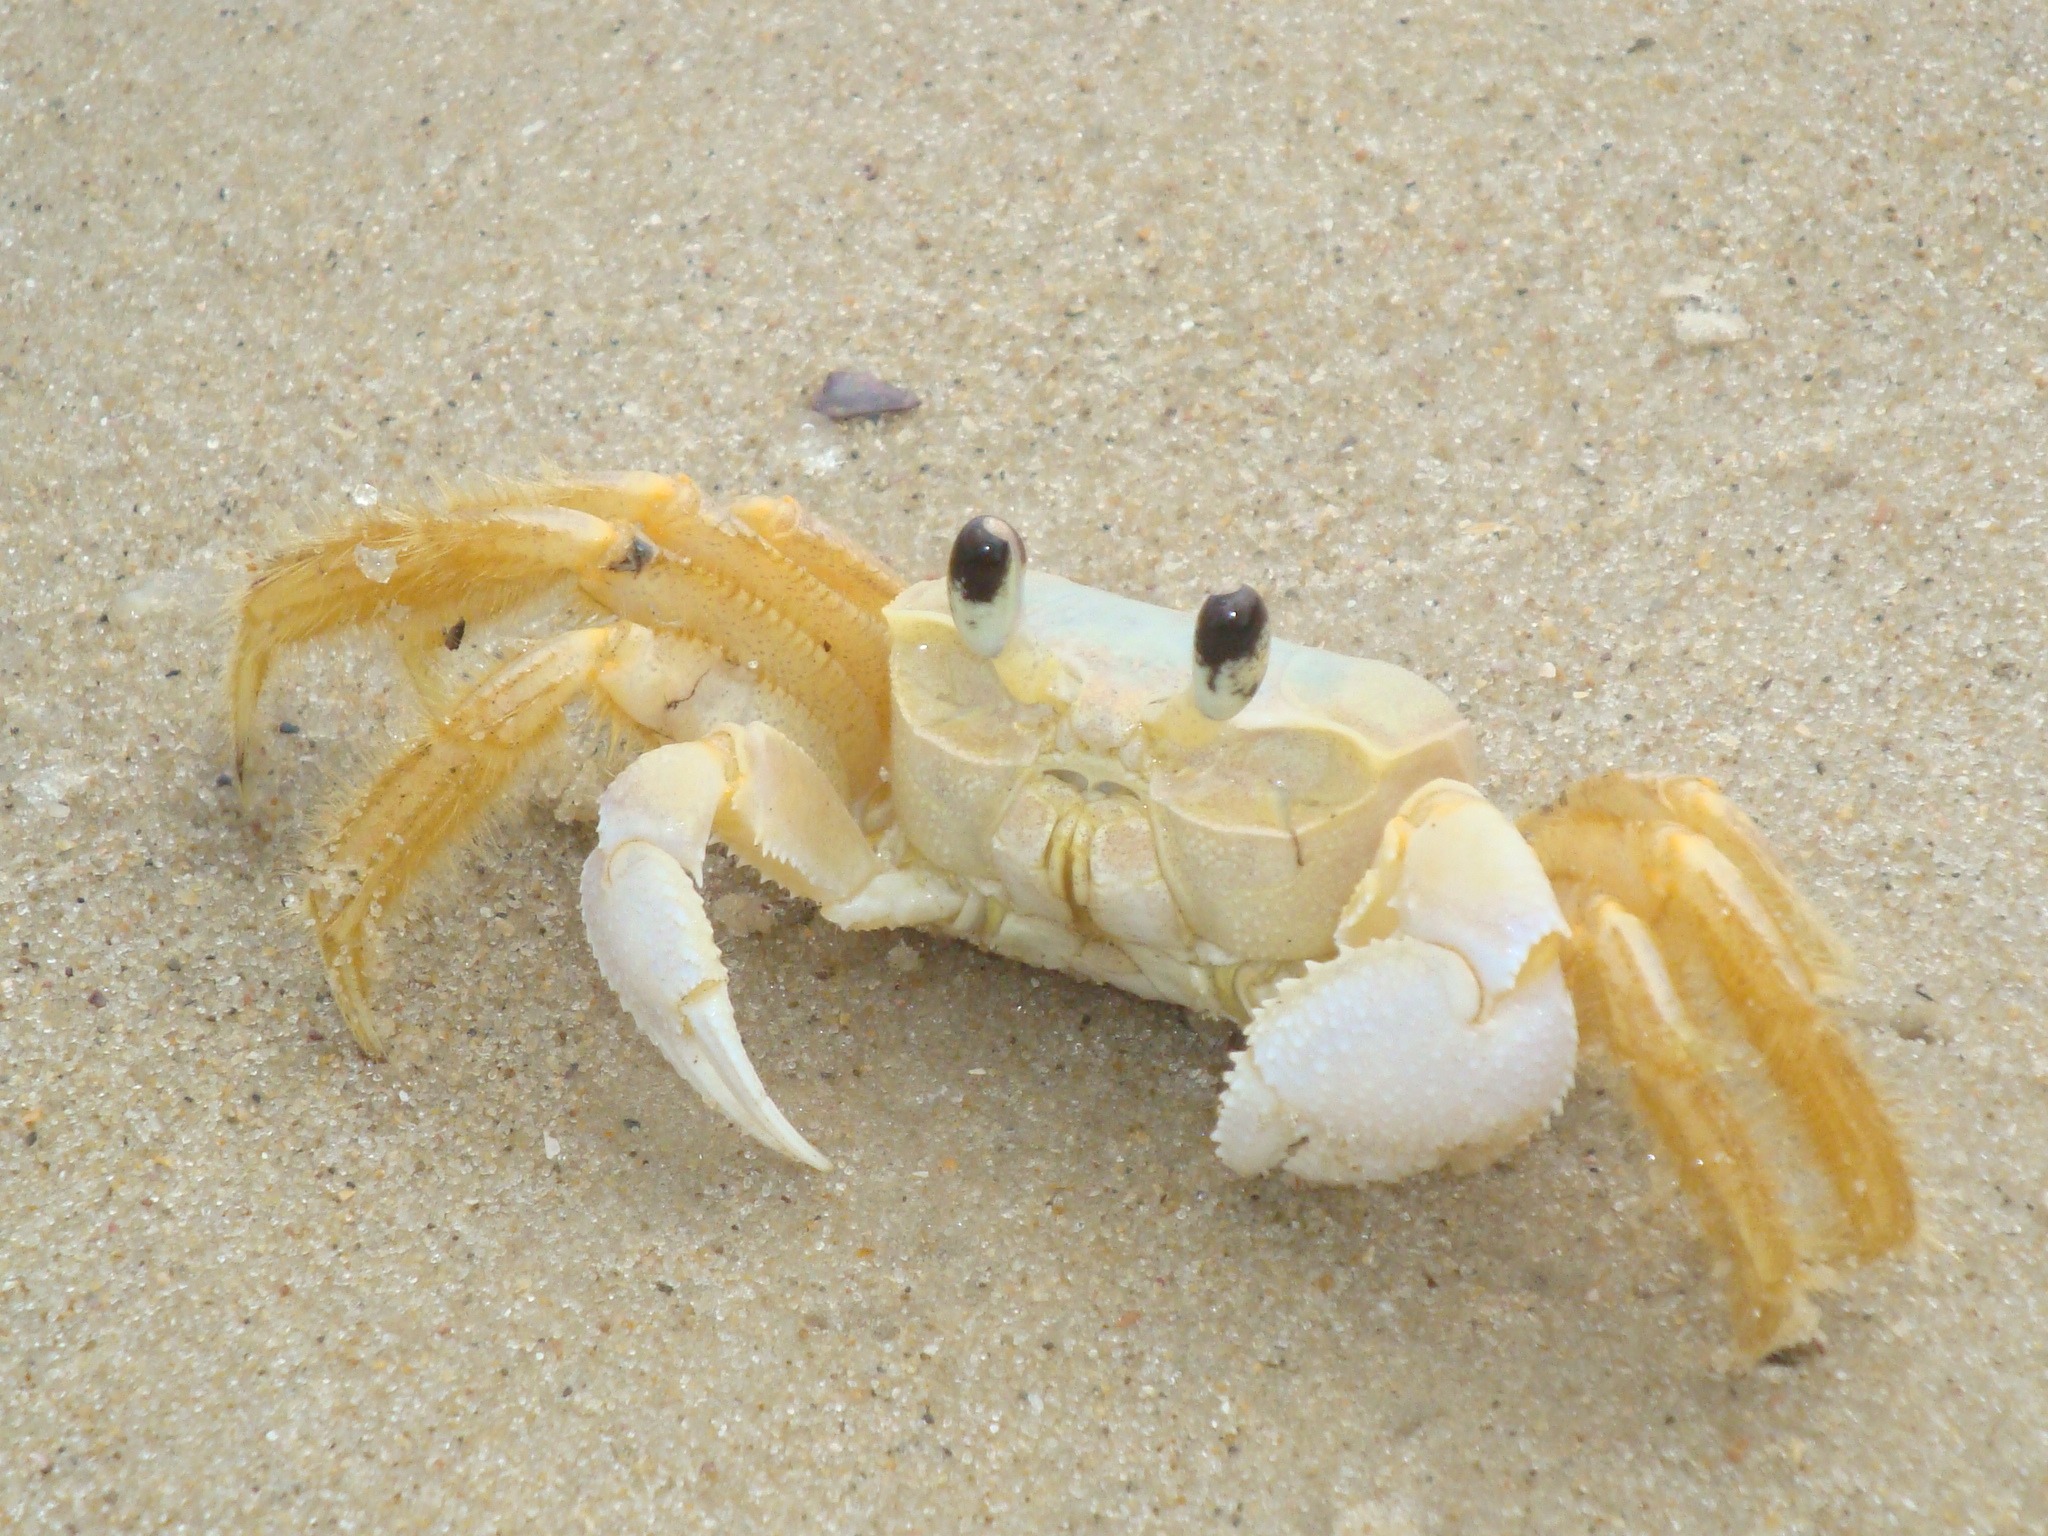
food, seafood, aquatic, shellfish, fauna, crab, claw, invertebrate, crustacean, marine, sea life, arthropod, ocypodidae, decapoda, animal source foods, fiddler crab, dungeness crab